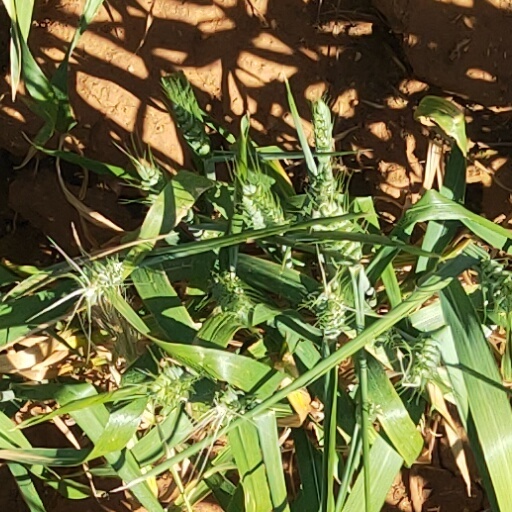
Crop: wheat